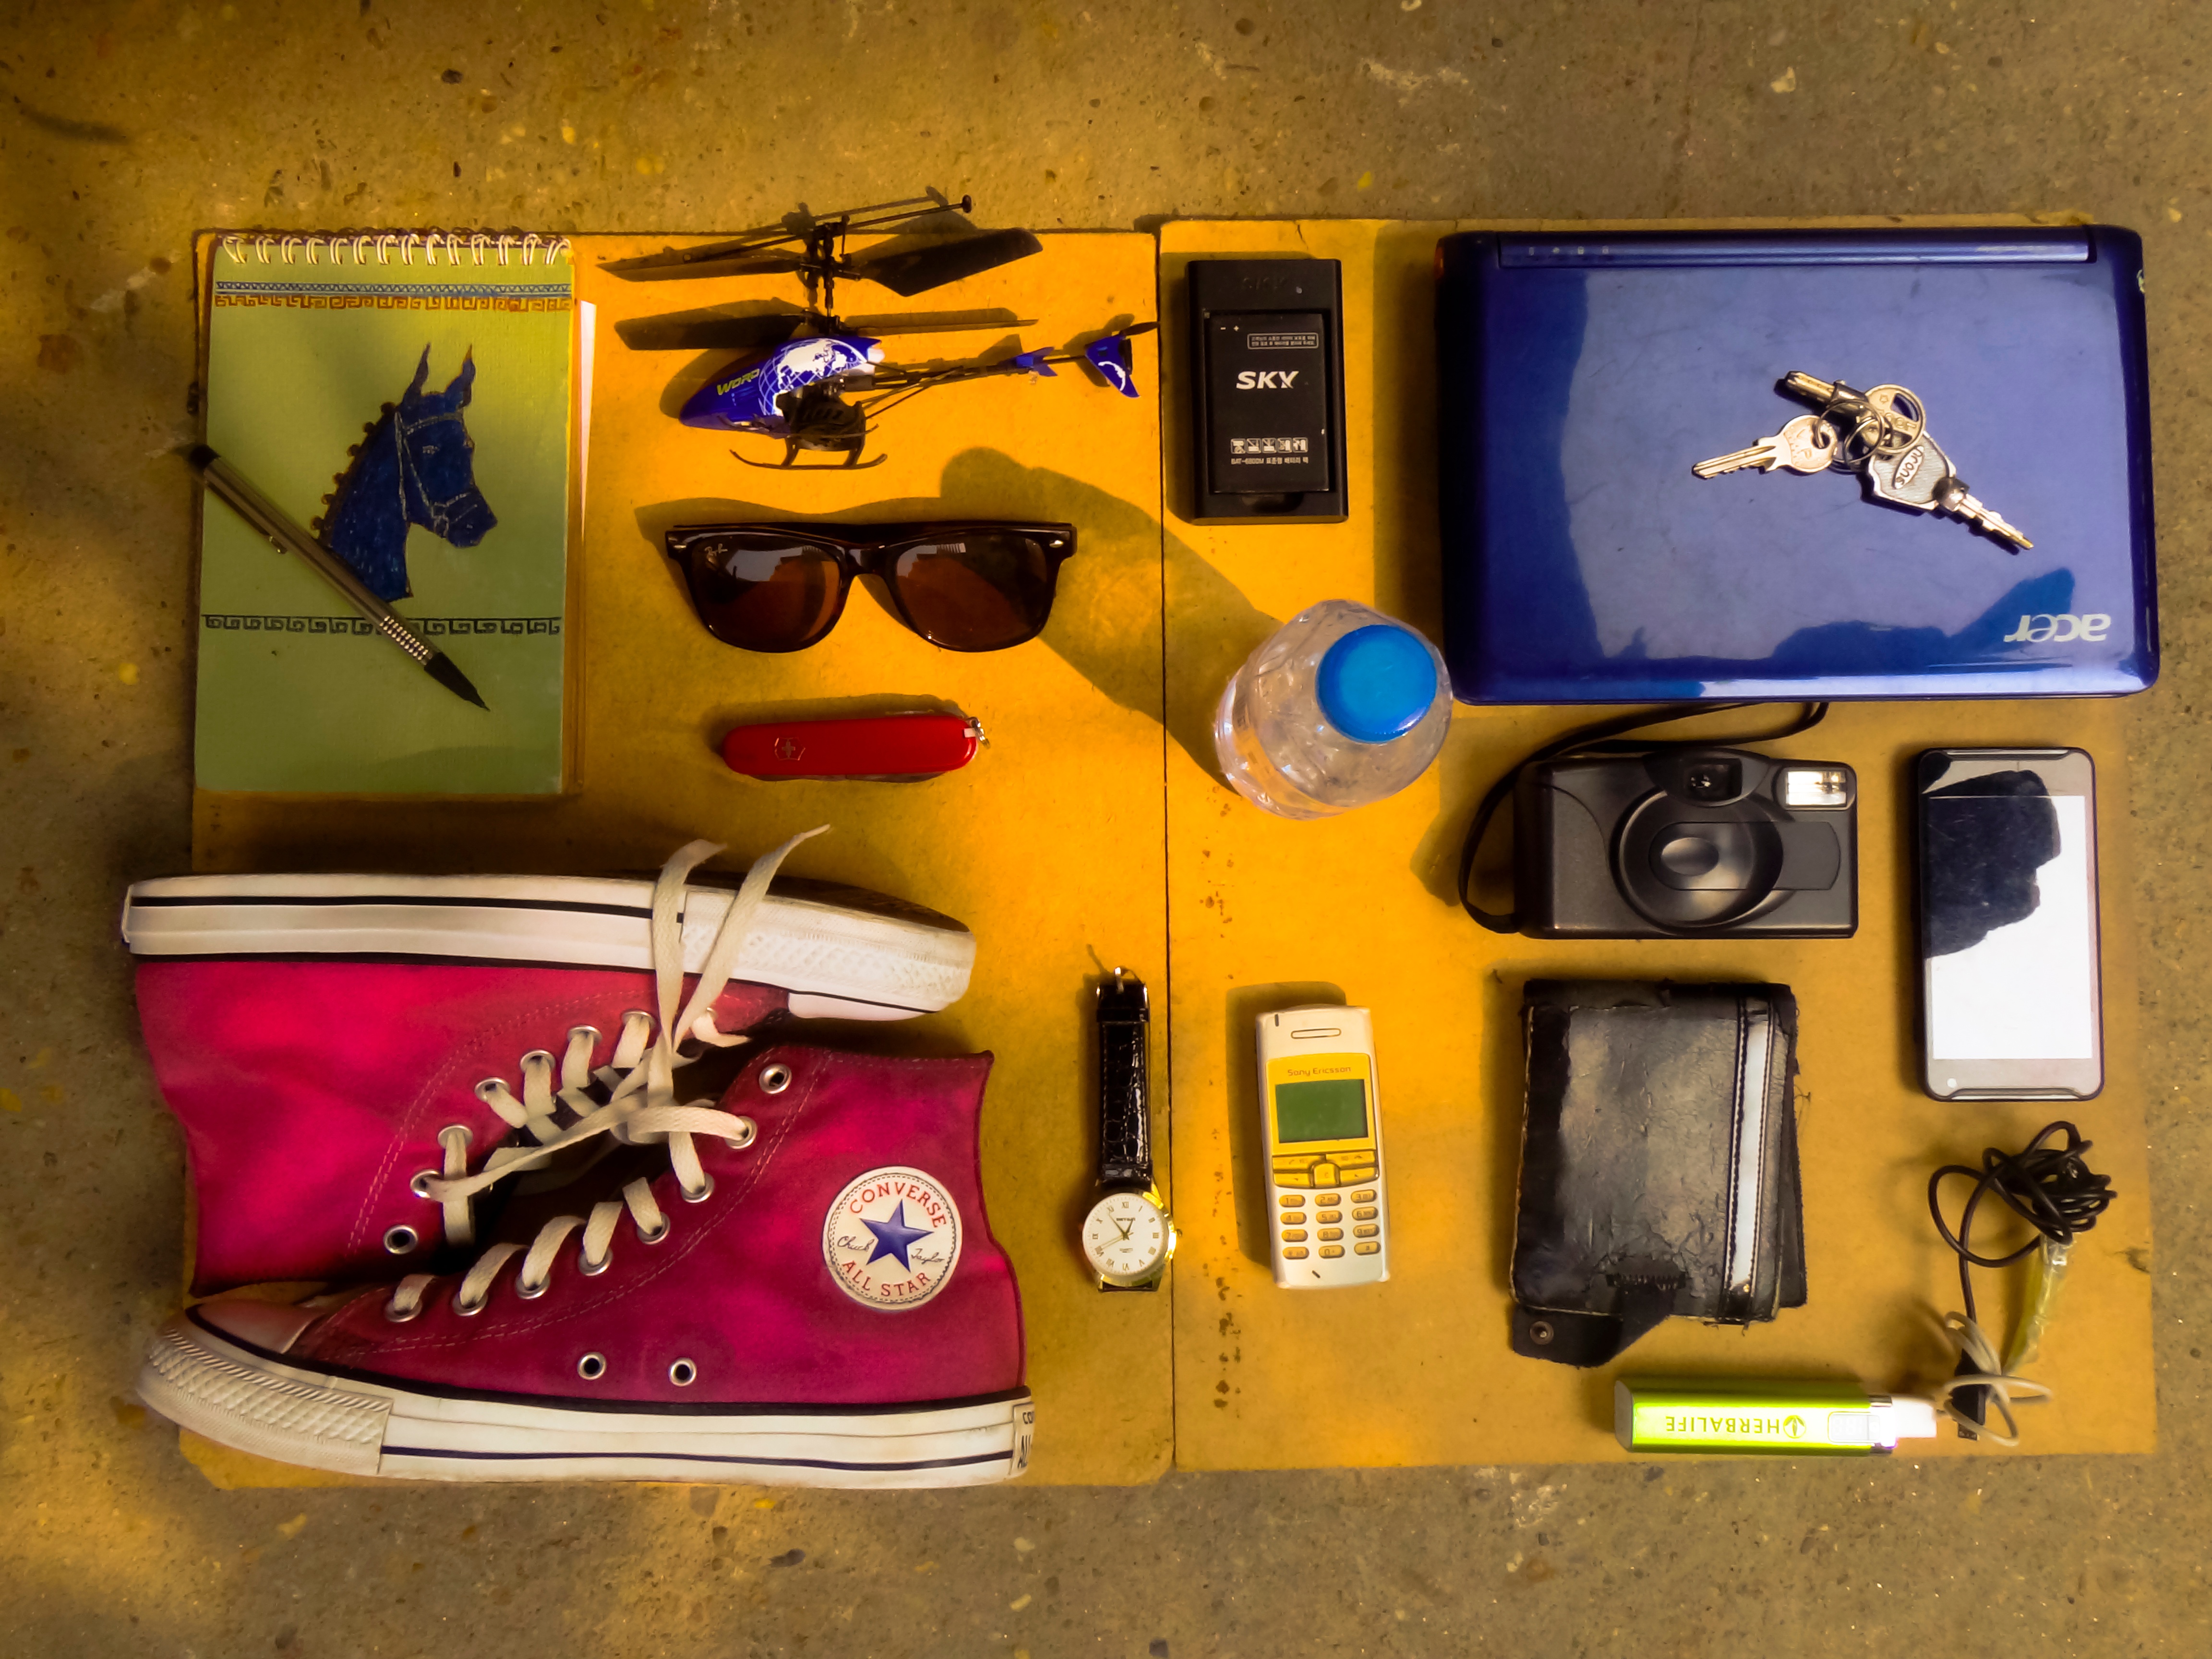
vehicle, color, art